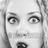
Emotion: surprise